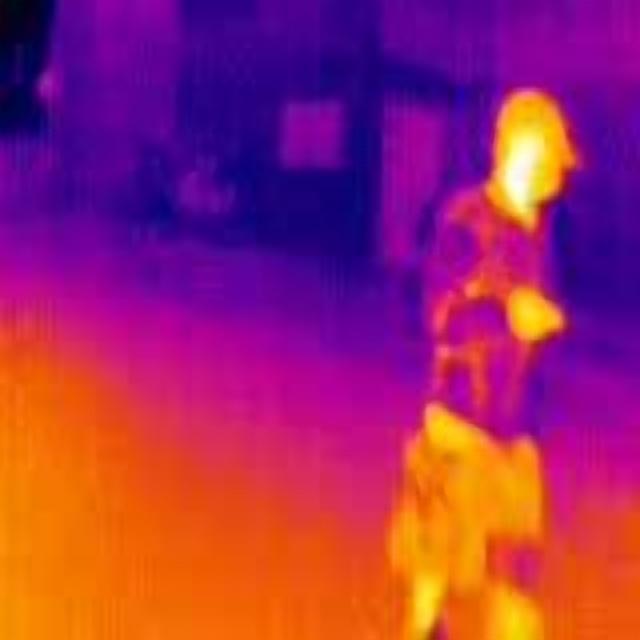
Detected objects:
label: person